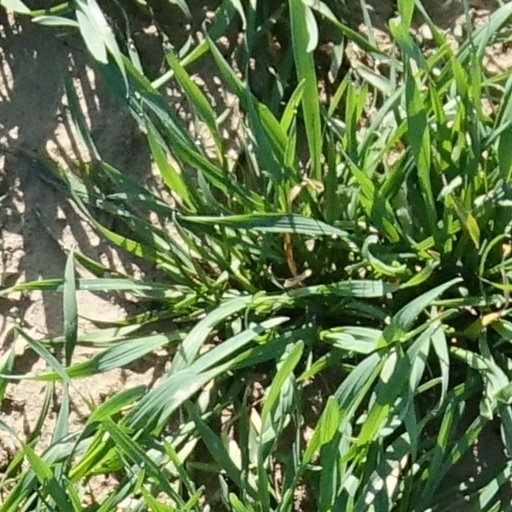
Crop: wheat